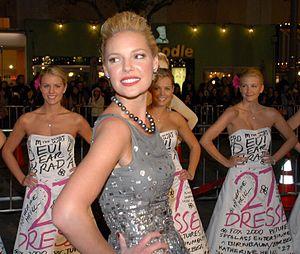
27 robes est une comédie romantique américaine d'Anne Fletcher sortie en 2008.
Katherine Heigl est une actrice et productrice américaine, née le 24 novembre 1978 à Washington DC.